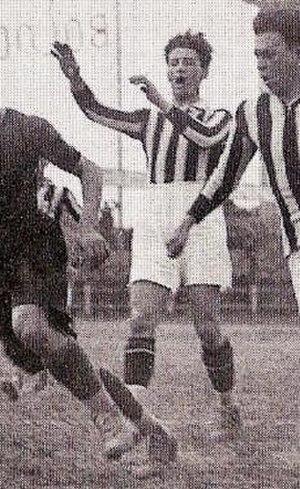
Luigi Allemandi est un footballeur international et entraîneur italien.